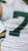
Number: 7